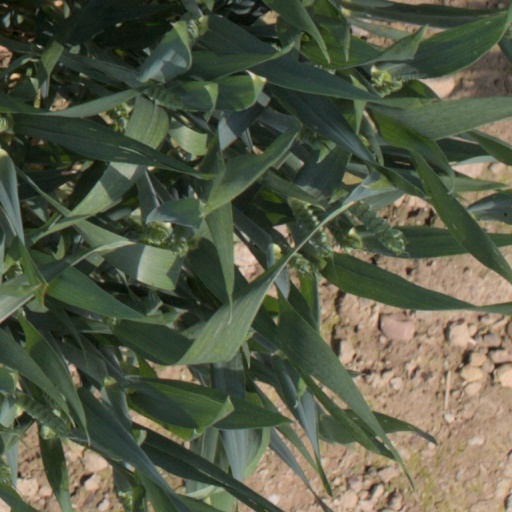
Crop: wheat